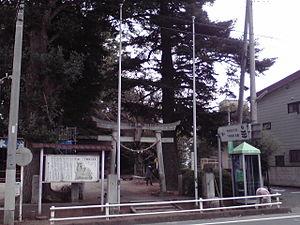
Le domaine de Shimodate est un fief féodal japonais de l'époque d'Edo situé dans la province de Hitachi. Il était dirigé à partir du château de Shimodate dans l'actuelle ville de Chikusei par une branche cadette du clan Ishikawa pendant la majeure partie de son existence.